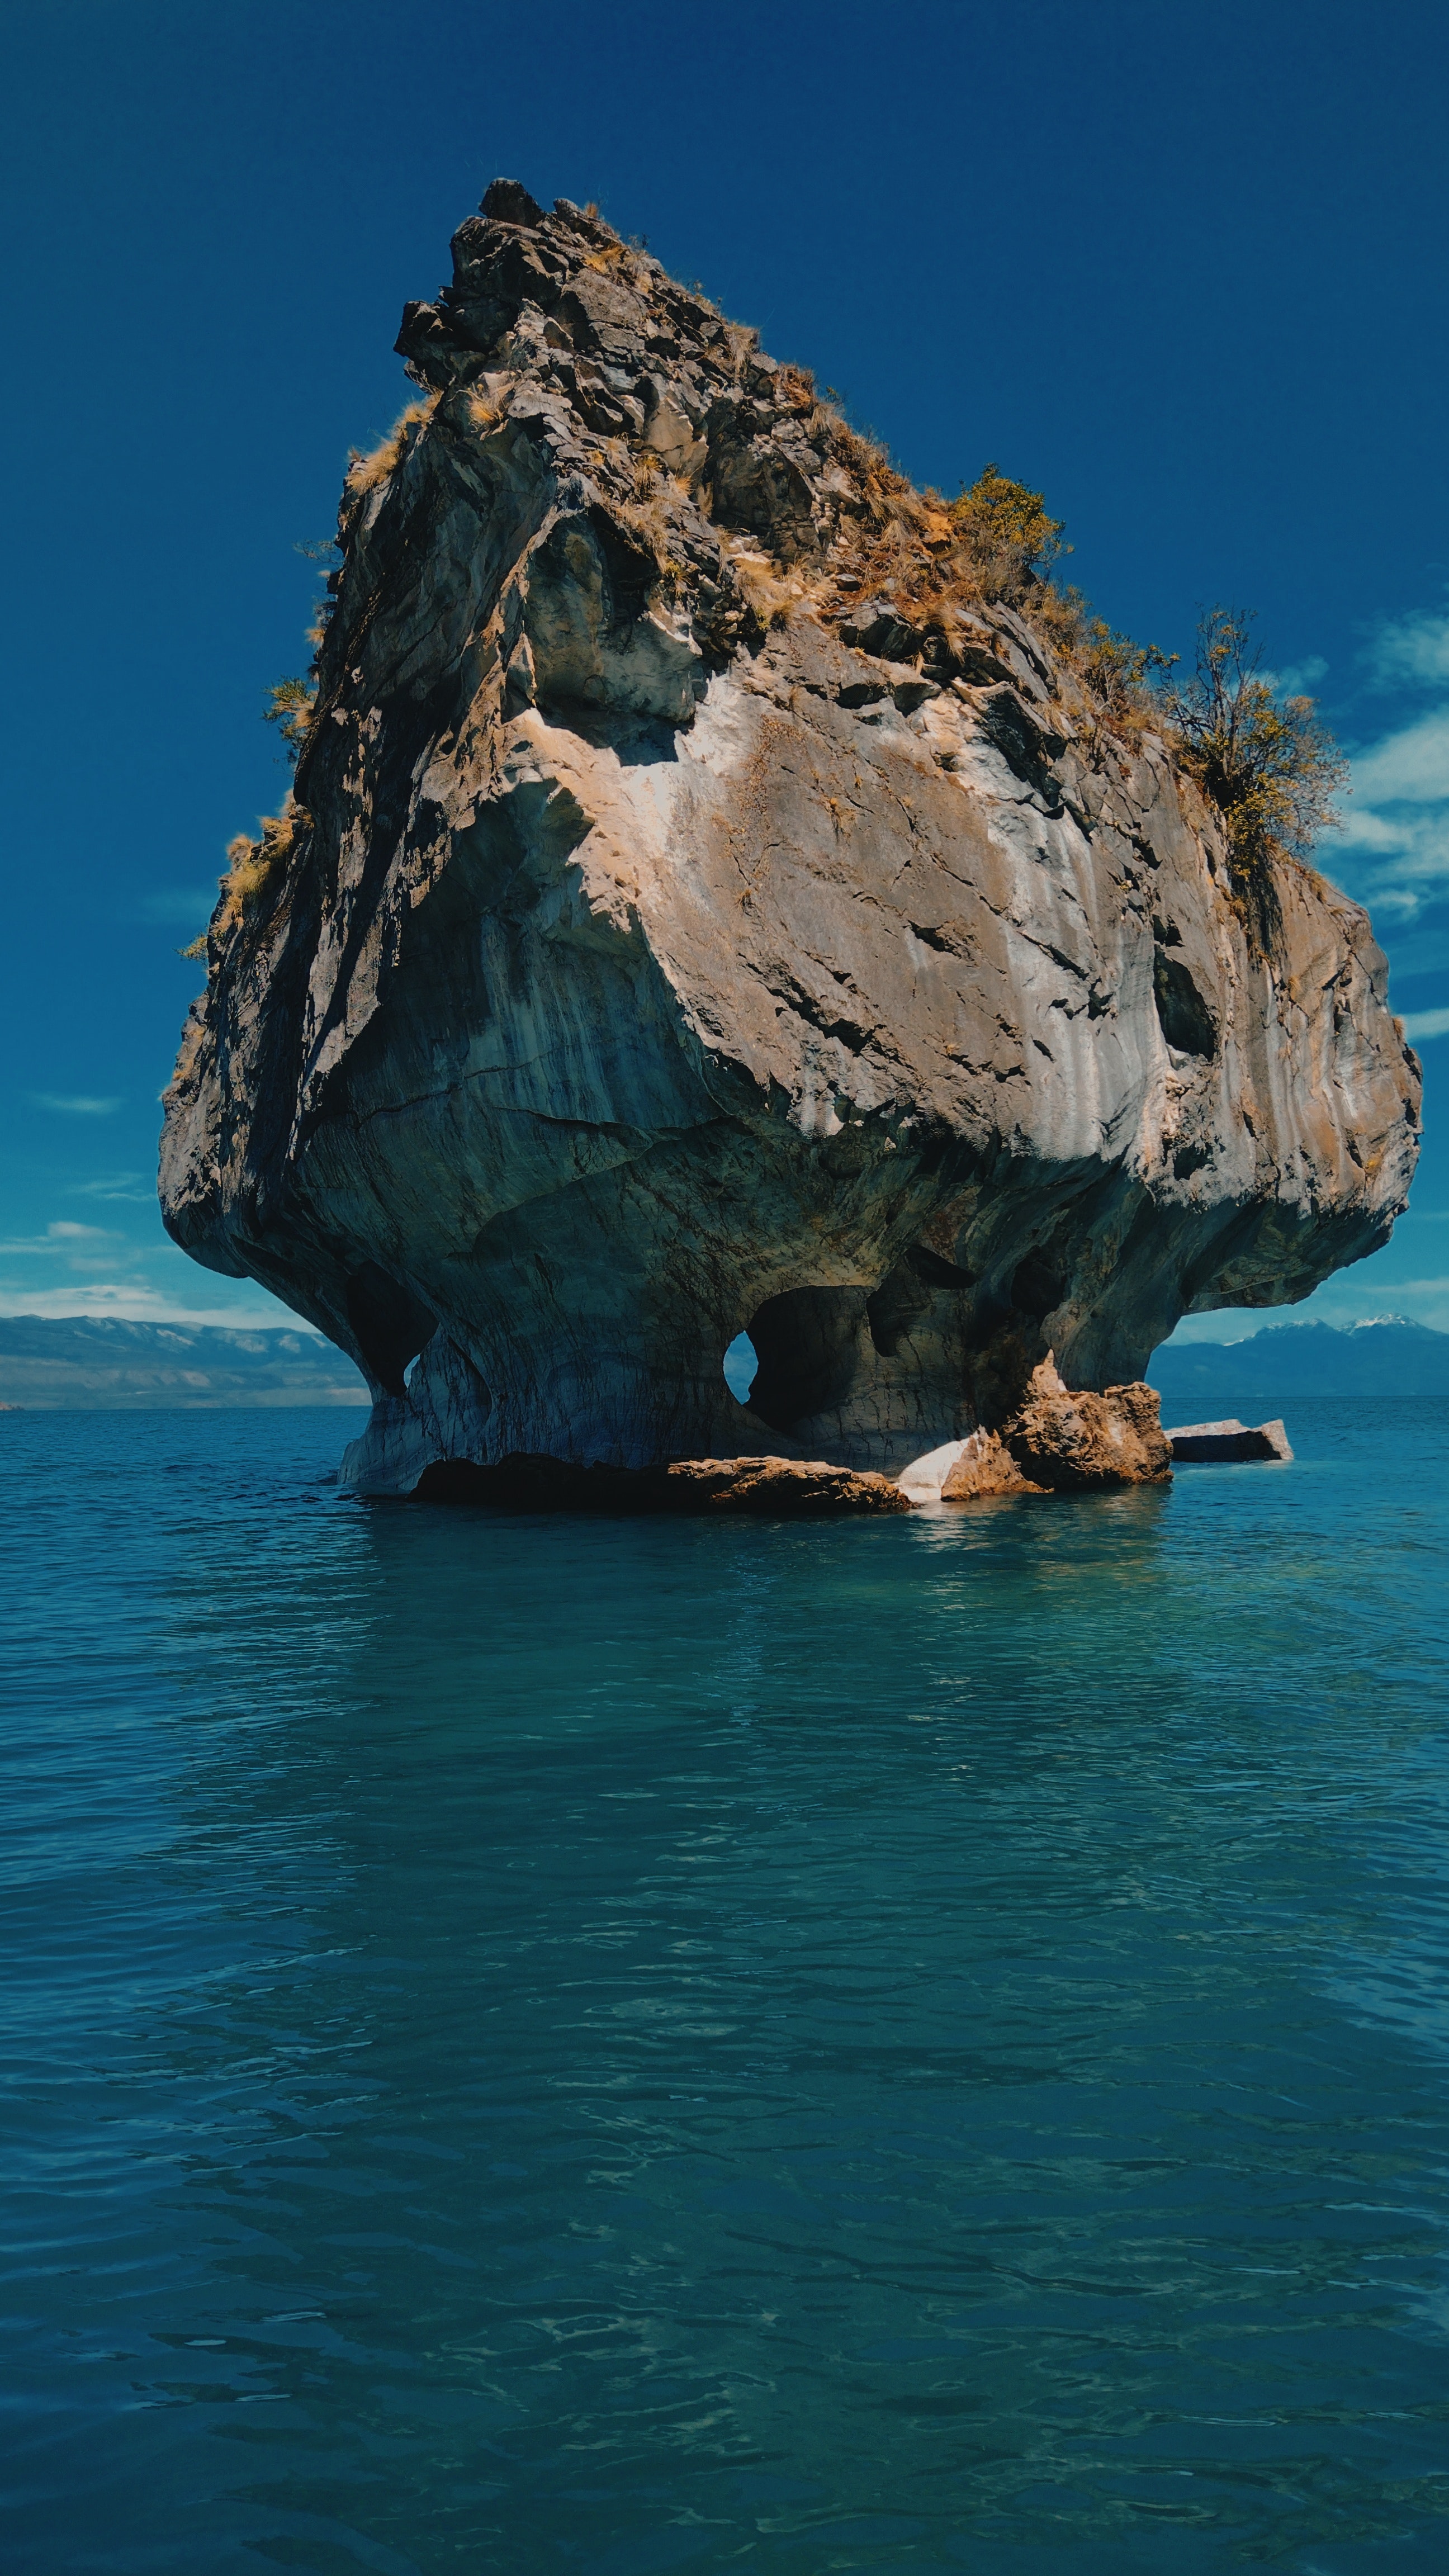
sea, water, sky, natural landscape, bedrock, watercourse, terrain, formation, horizon, headland, klippe, calm, island, outcrop, cloud, geology, natural arch, cape, rock, tropics, sound, coast, lake, wave, bay, cliff, ocean, wind wave, islet, stack, peninsula, skerry, inlet, promontory, erosion, cove, landscape, arch, bight, escarpment, vacation, tourism